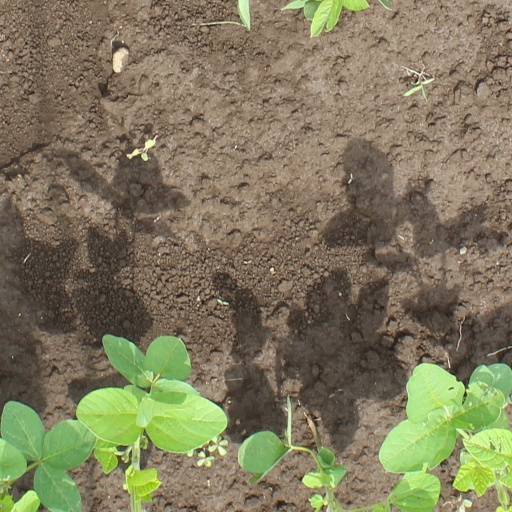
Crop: soybean